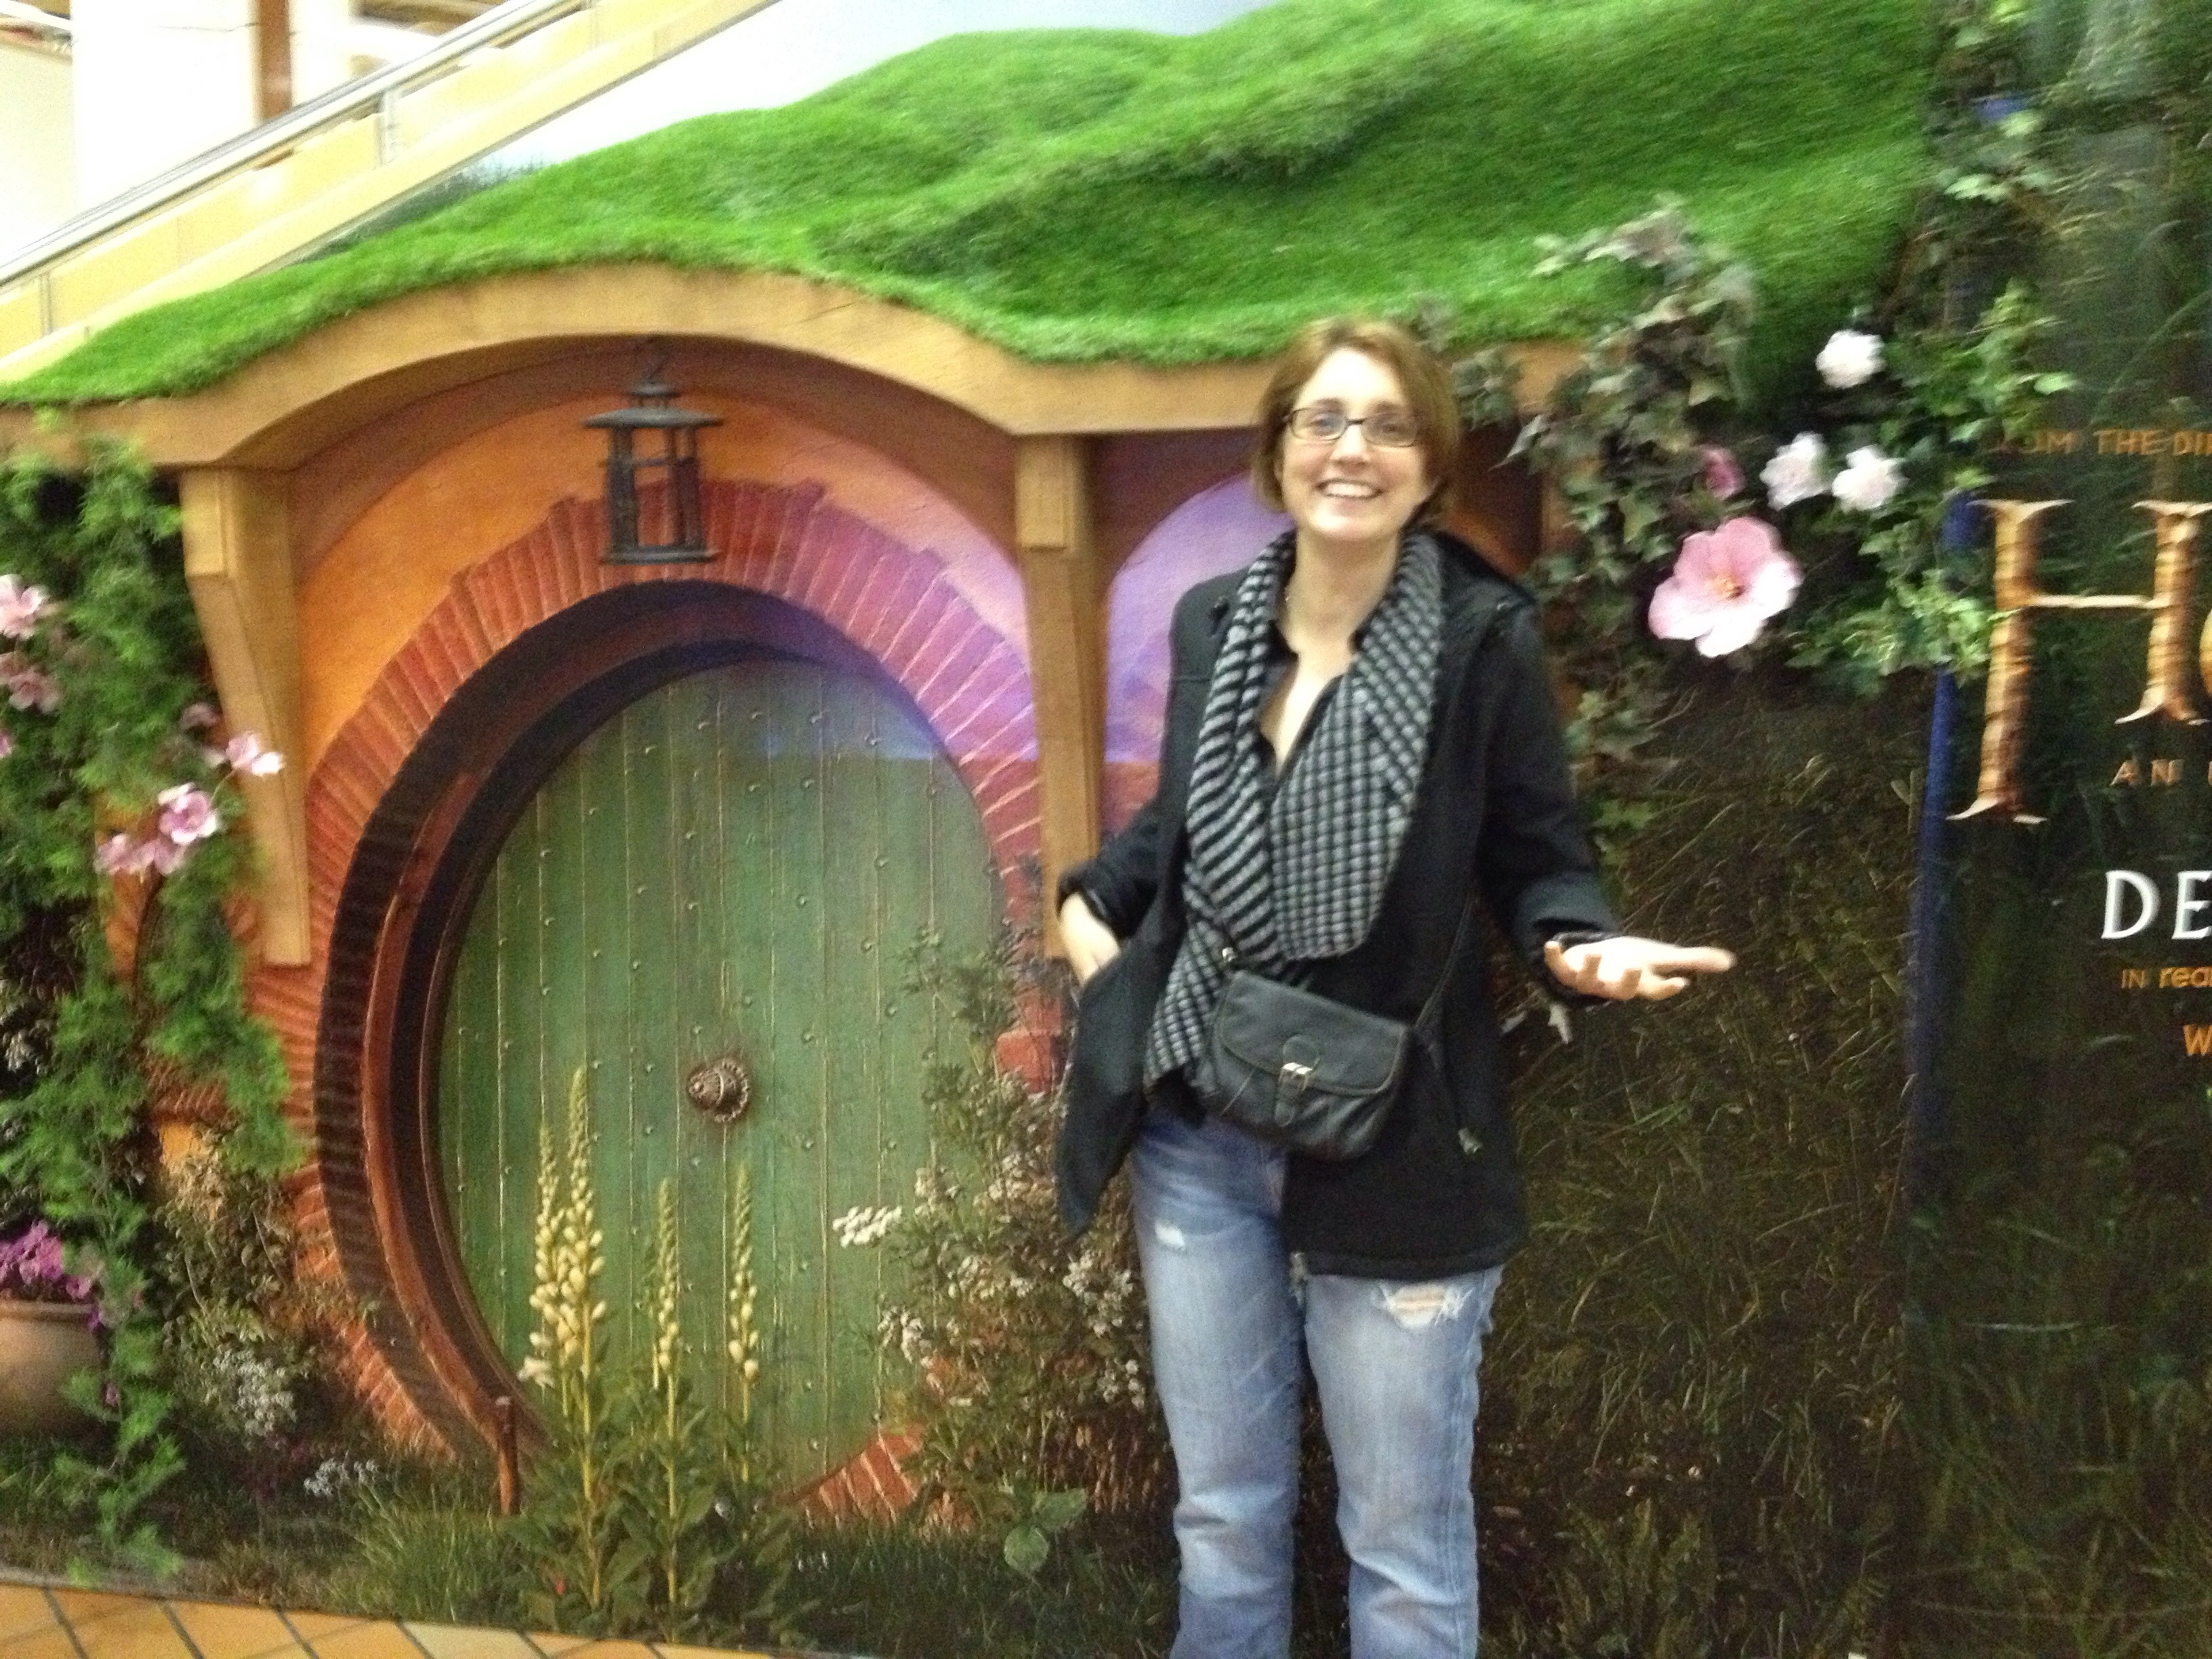
tree, grass, plant, girl, house, flower, green, garden, fun